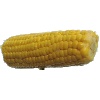
Label: corn